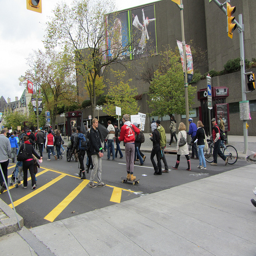
People walking and skateboarding down a city street in one direction
Lot's of people walking and doing different things in a street.
Group of protestors on city street petitioning against something.
A bunch of people walking and doing things down the street
Several people all crowding down a driving street.